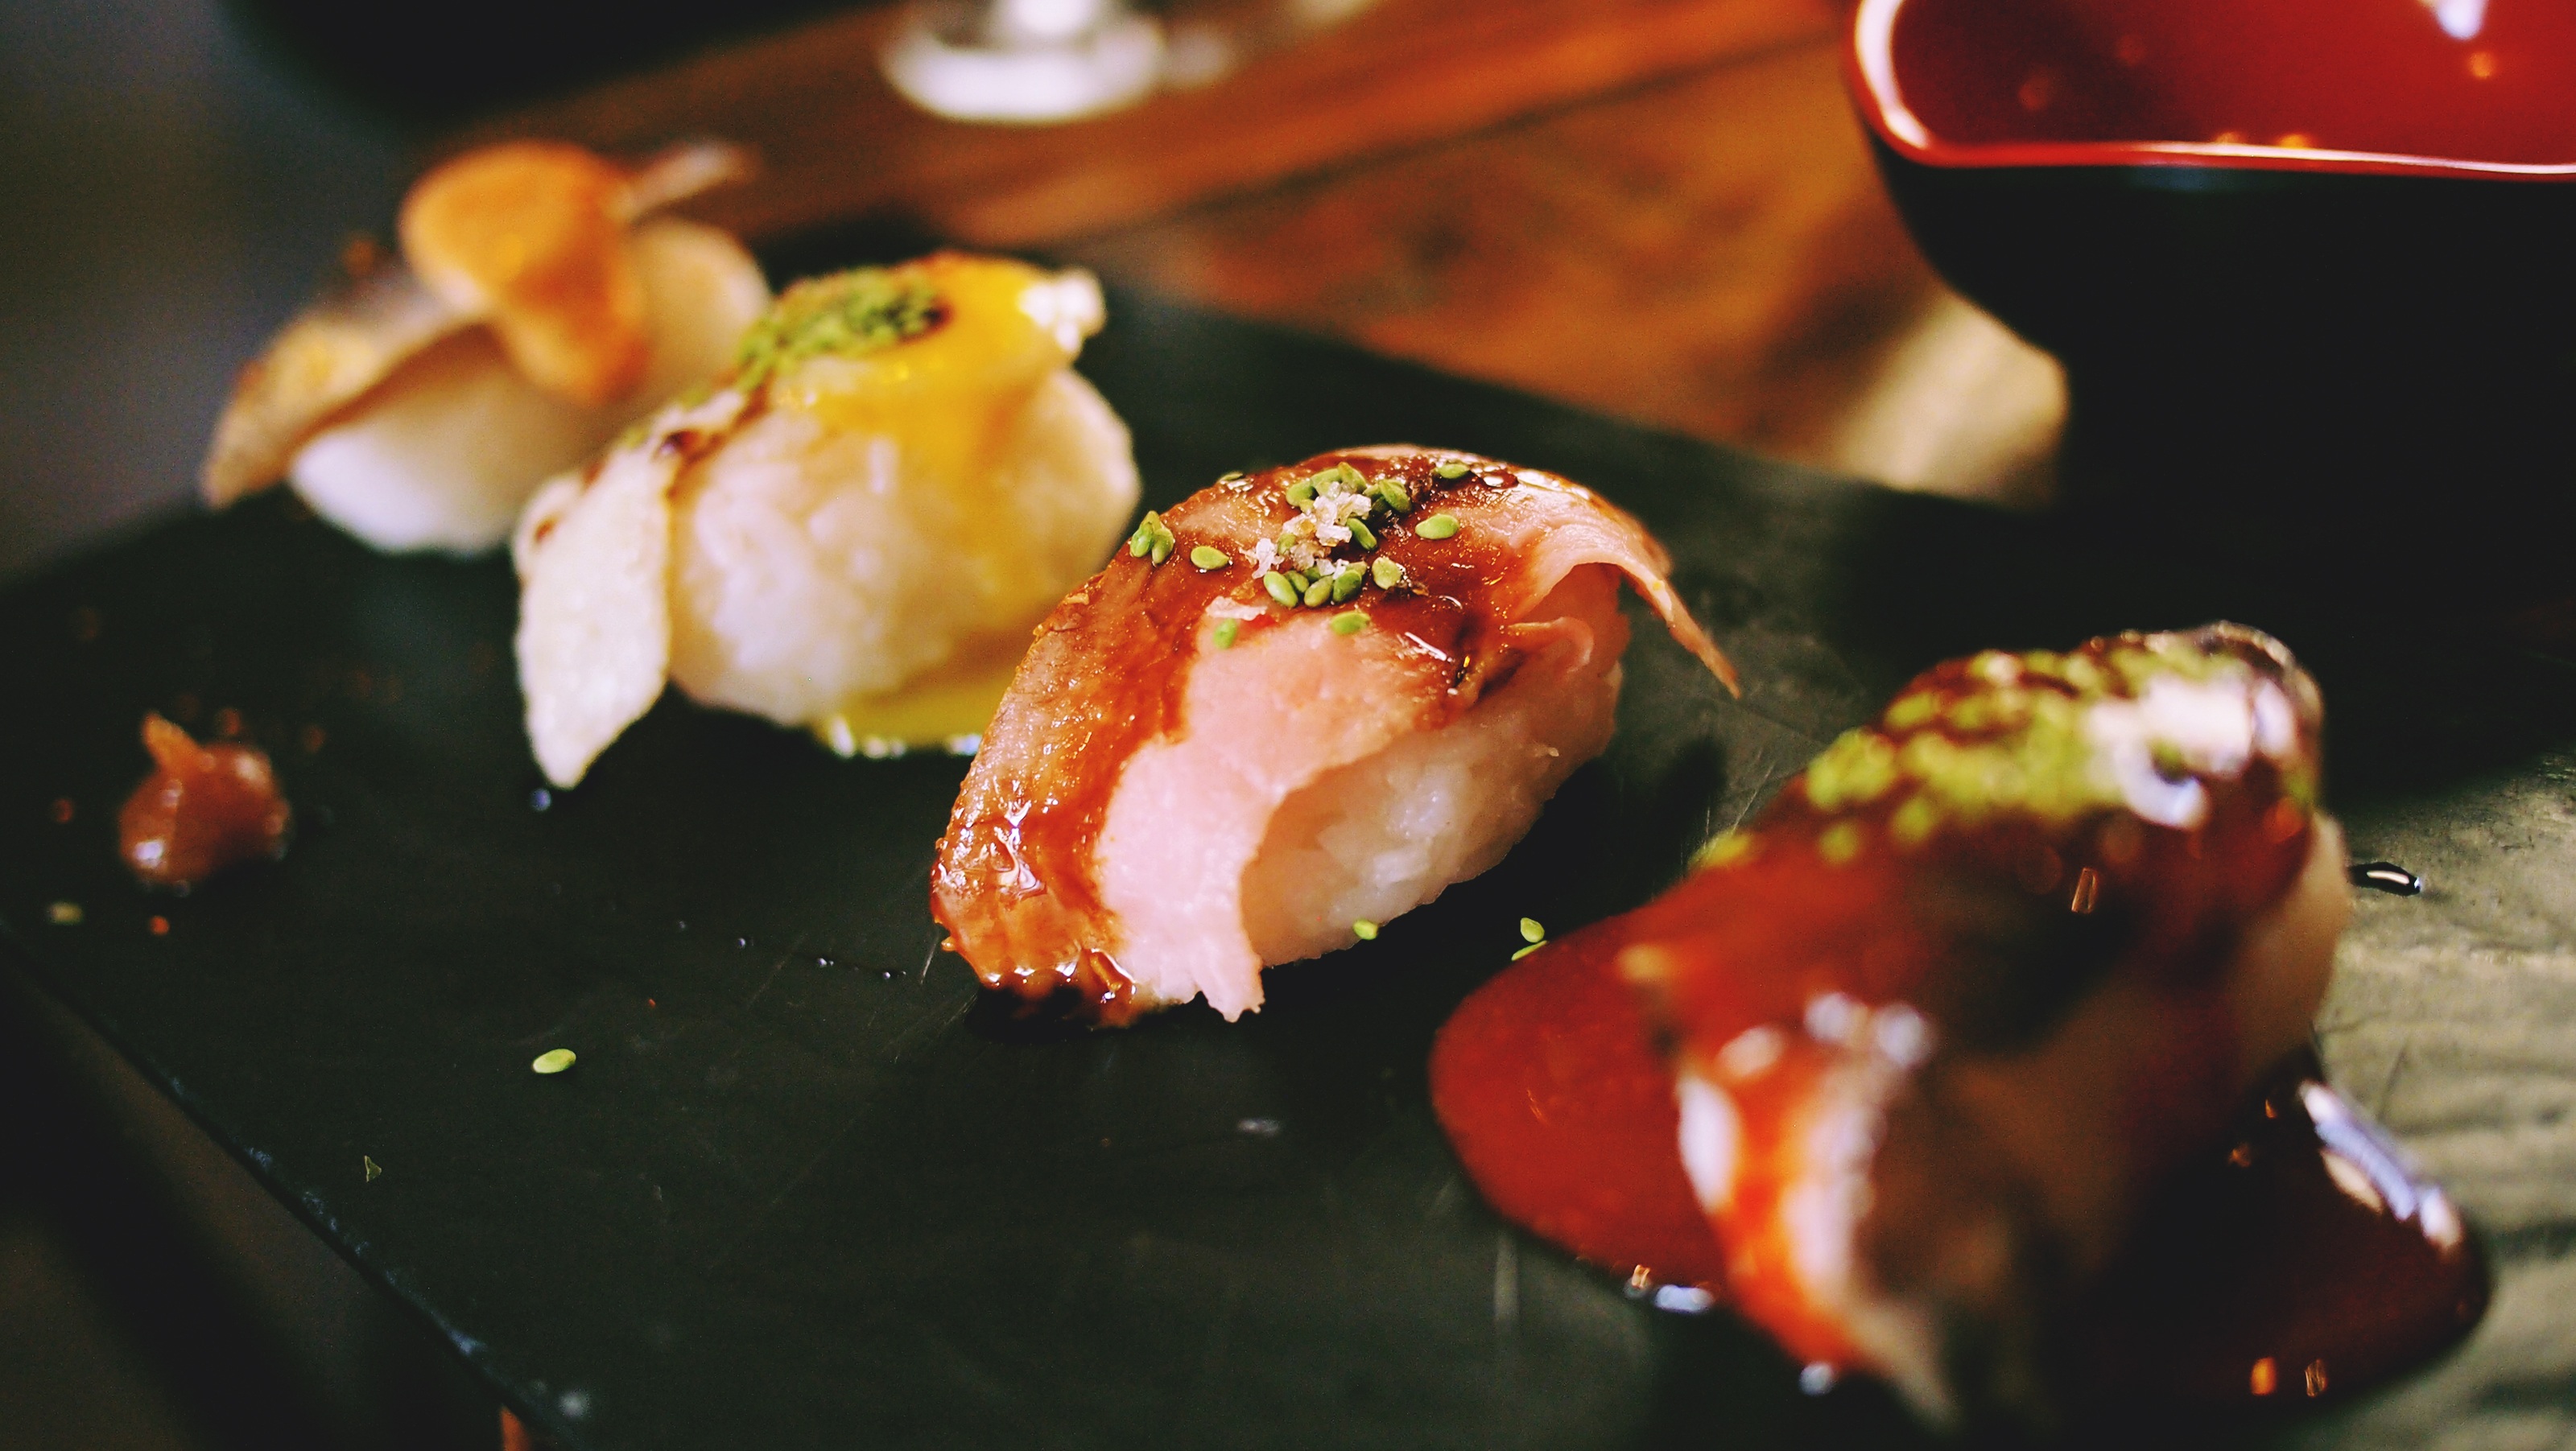
restaurant, asian, dish, meal, food, produce, seafood, fish, gourmet, healthy, eat, lunch, cuisine, delicious, rice, invertebrate, asian food, sushi, japanese, dinner, tasty, raw, salmon, fusion, oriental, serving, chopsticks, appetizer, trendy